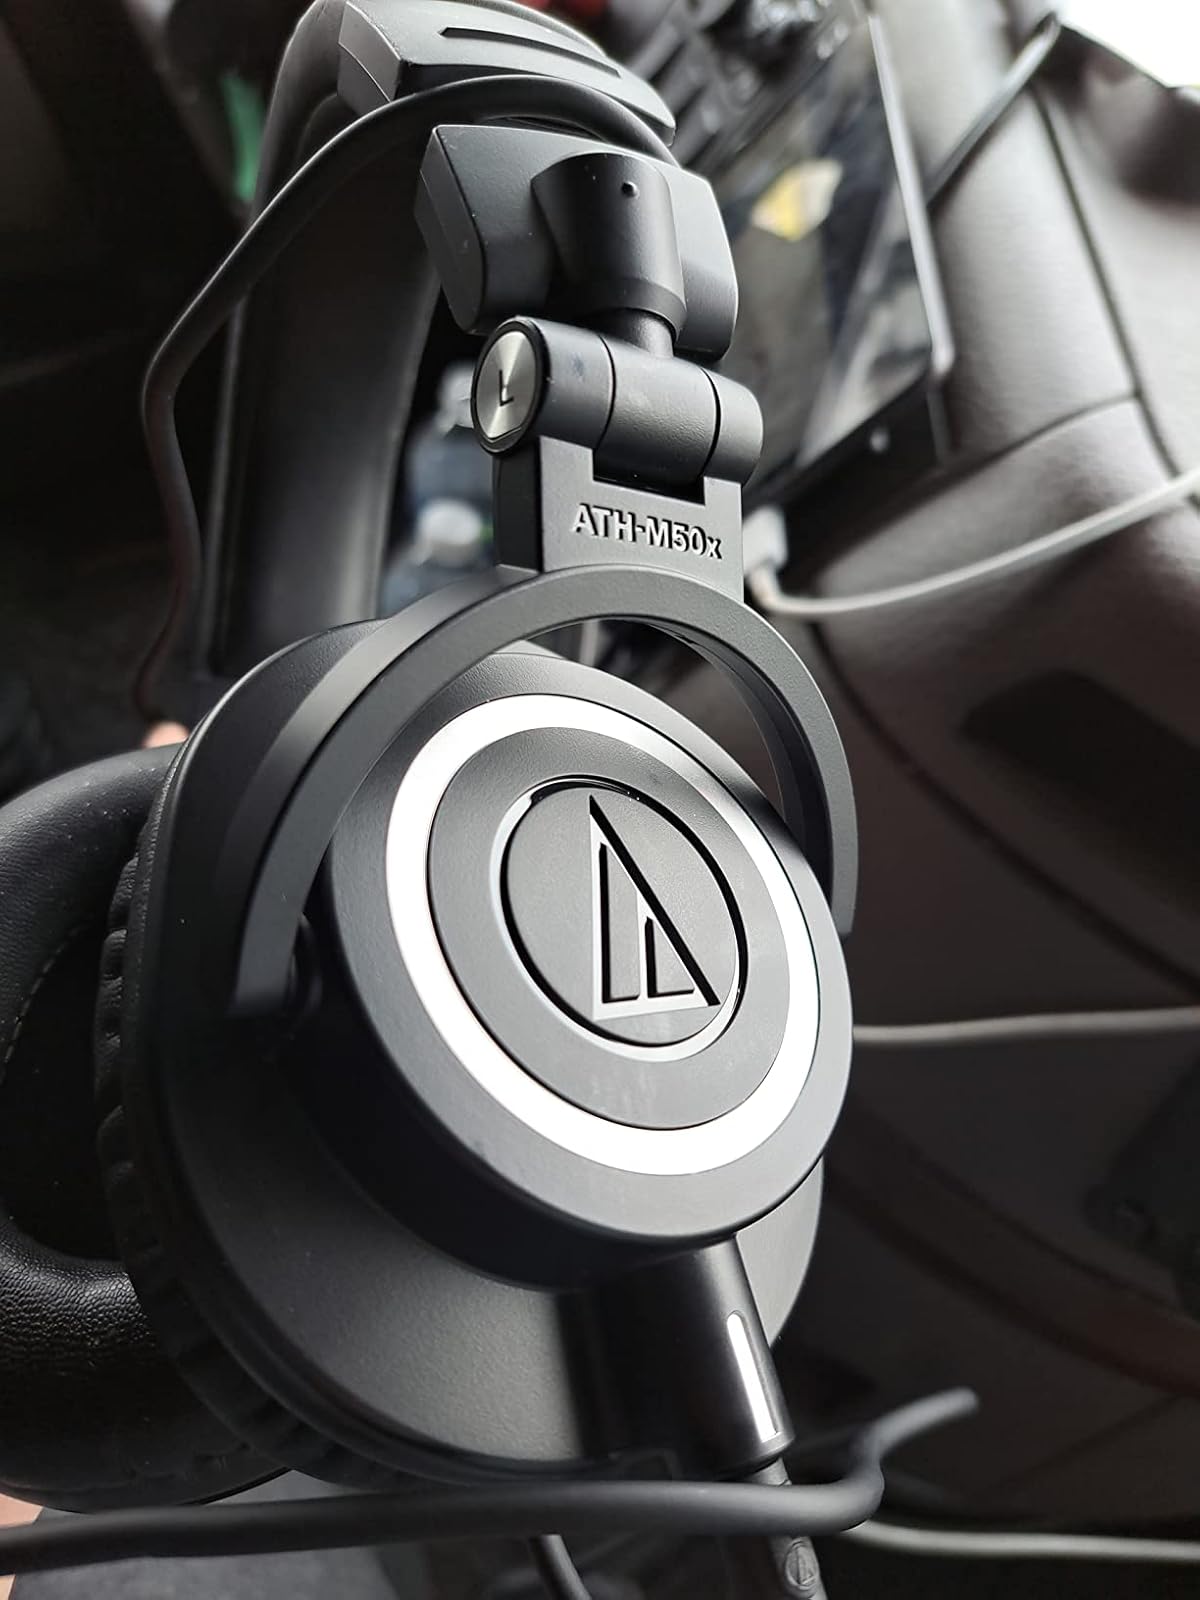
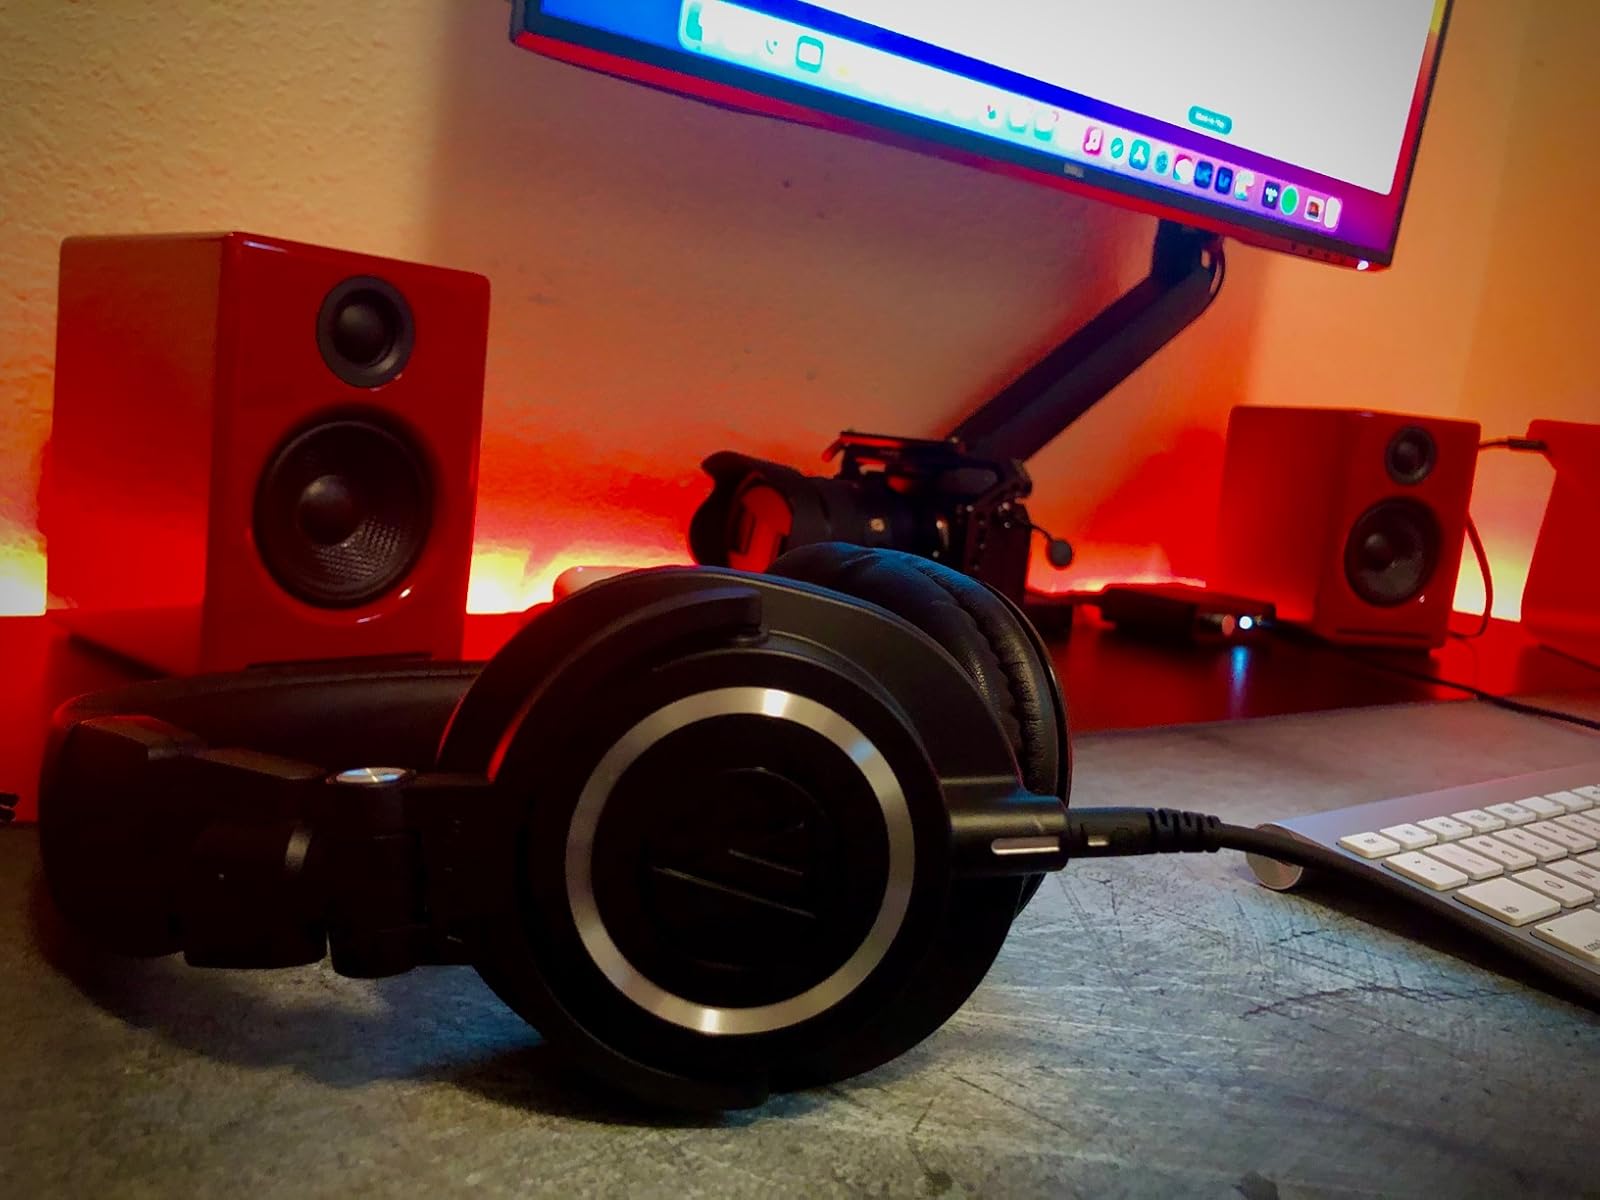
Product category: headphones
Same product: yes